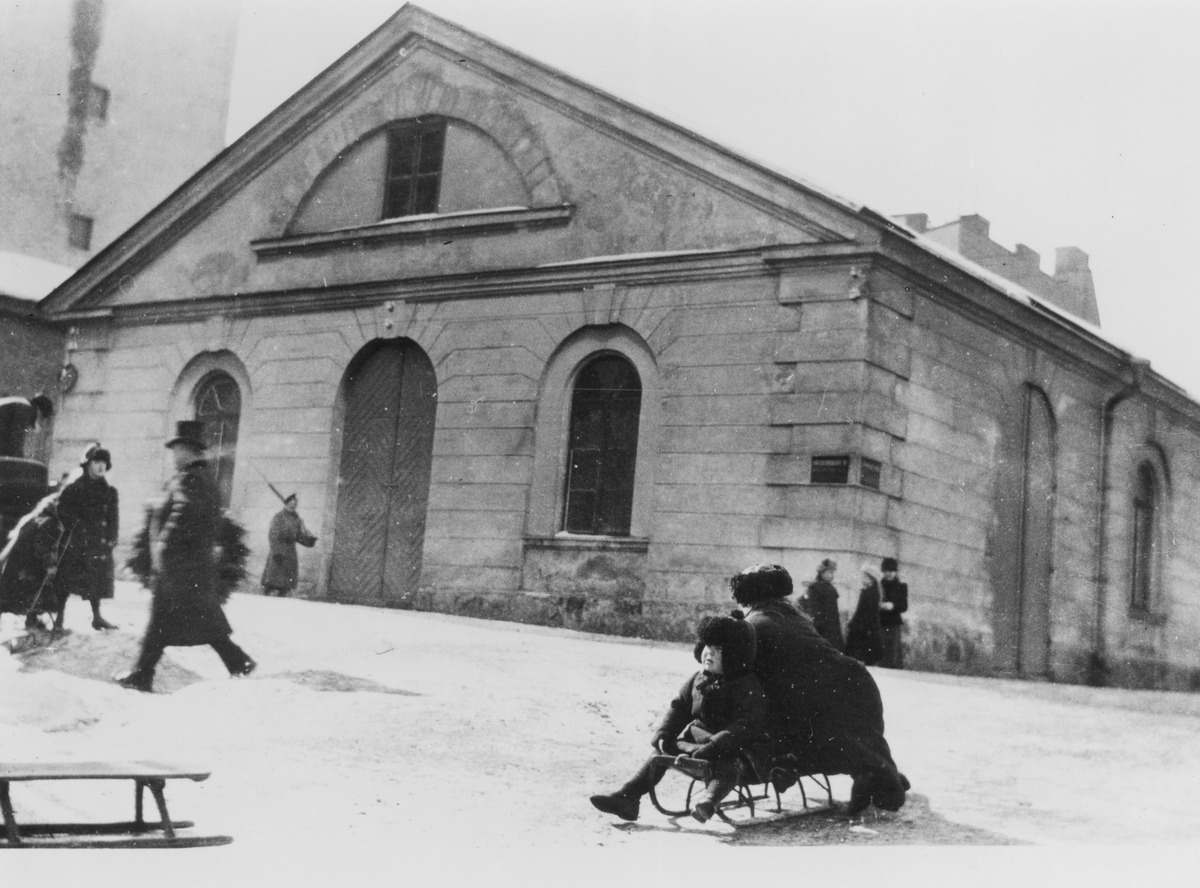
Konstantininkatu (Meritullinkatu) 18 - Maneesikatu 6
sisällön kuvaus: Konstantininkatu (Meritullinkatu) 18 - Maneesikatu 6. mustavalkoinen
Kuvaaja: von Gericke, Ida Maria, valokuvaaja
Ajankohta: kuvausaika 1908
Paikka: Suomi, Uusimaa, Helsinki, Kruununhaka Helsinki, Konstantininkatu Meritullinkatu 18 - Maneesikatu 6
Aiheet: talvi, kelkat